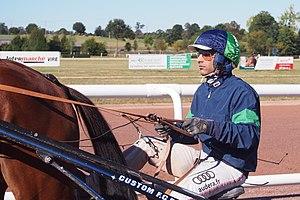
Gabriele Gelormini au sulky de Fix It, le 26 septembre 2018 sur l'hippodrome Robert-Auvray à Vire (Normandie, France).
Gabriele Gelormini, né le 19 septembre 1991 à Turin, est un driver italien.